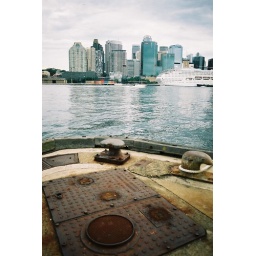
Skyline, Ship and cute coloured building way off in the distance!